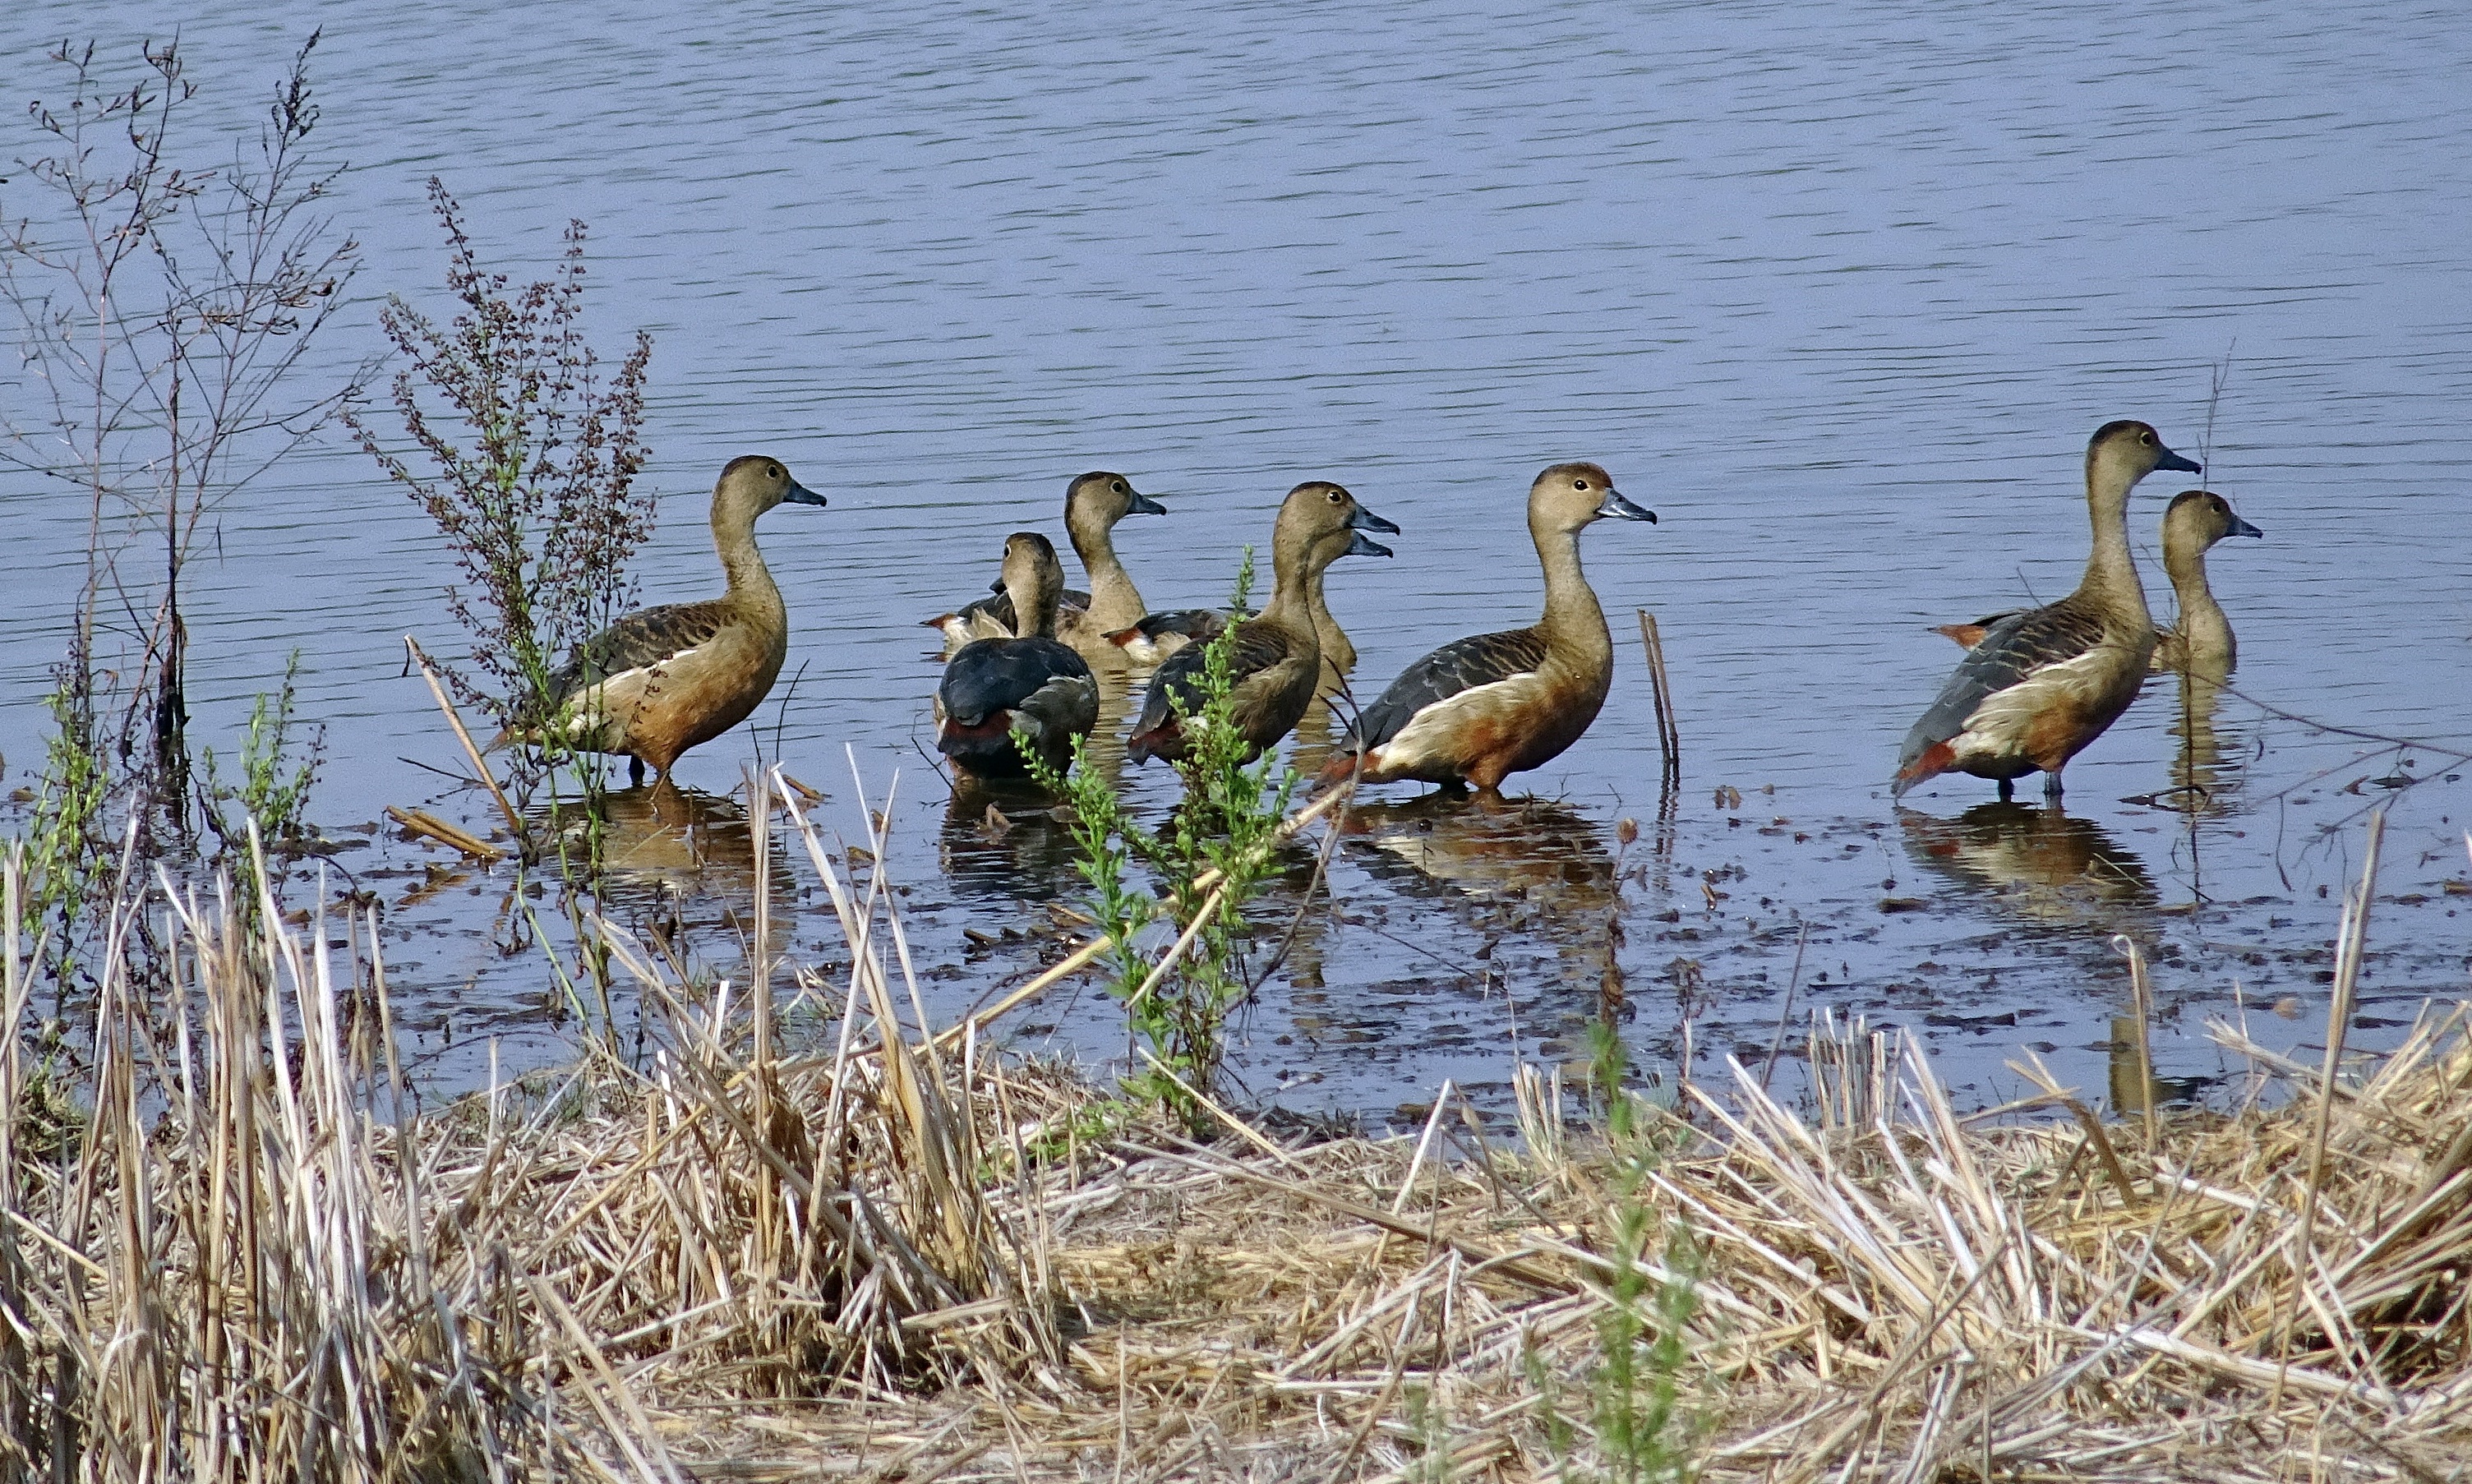
bird, duck, avian, lesser whistling duck, dendrocygna javanica, indian whistling duck, lesser whistling teal, wildlife, goa, india